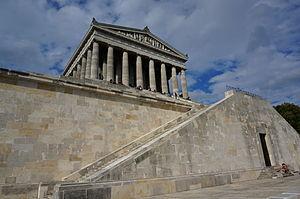
Images du monument classé Valhalla.
Donaustauf est une commune d'Allemagne située en Bavière, dans le district du Haut-Palatinat et l'arrondissement de Ratisbonne.